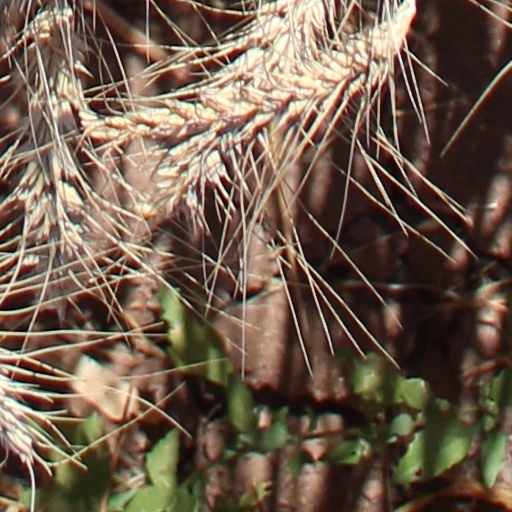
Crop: wheat